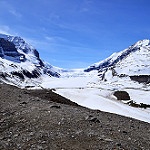
Label: glacier